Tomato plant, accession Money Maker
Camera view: vertical (180 deg); turntable rotation: 180 degrees
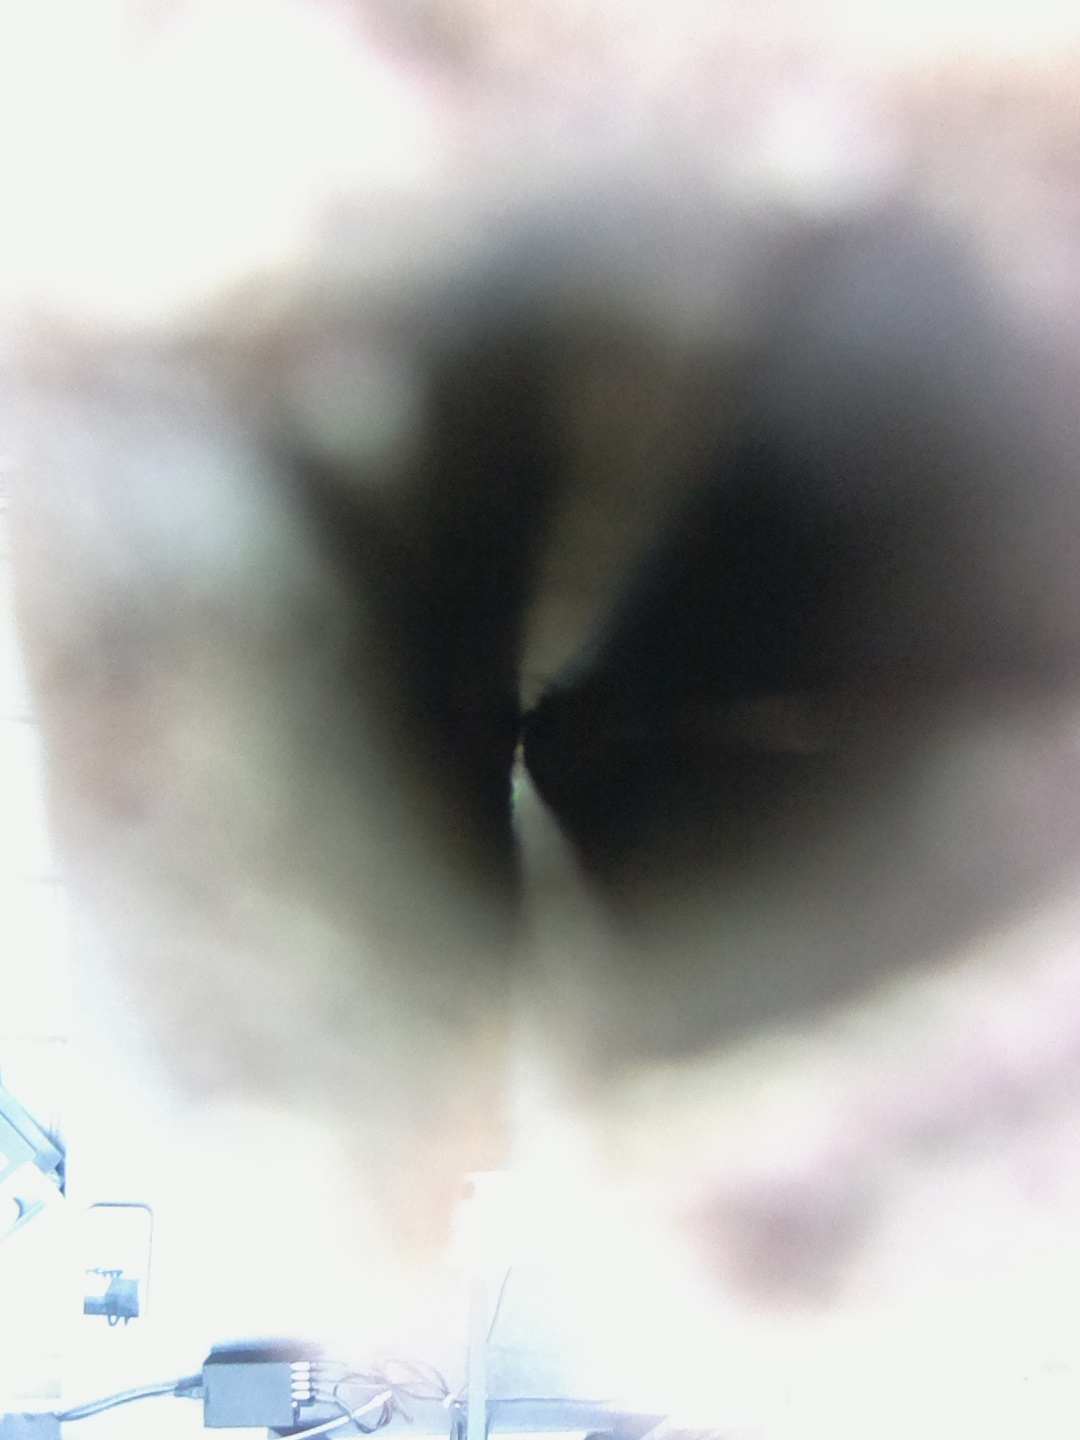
BBCH growth stage 13: 6 of true leaves visible